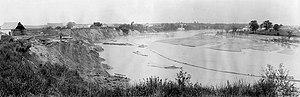
Photo d'archive nous montrant l'érosion de la rivière Sainte-Anne entre Saint-Casimir et Sainte-Anne-de-la-Pérade à la hauteur de la ferme familliale des Douville. «
Saint-Alban est une municipalité dans la municipalité régionale de comté de Portneuf au Québec, située dans la région administrative de la Capitale-Nationale. Elle est nommée en l'honneur d'Alban de Verulamium.